Ineya

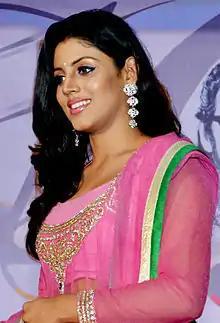

Shruti Sawant, known by her stage name Ineya, is an Indian actress who predominantly appears in Malayalam and Tamil films.